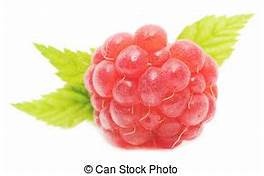
Label: raspberry